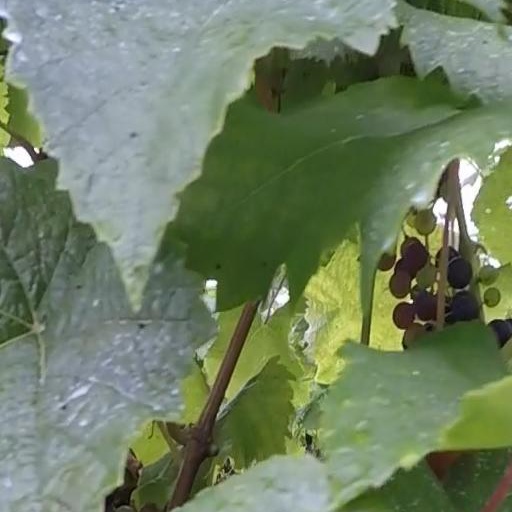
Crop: grape